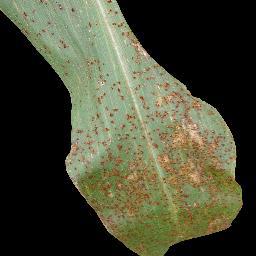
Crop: corn
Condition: (maize)_common_rust